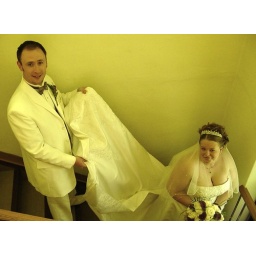
M&M caught in the light coming through the stained glass window at church